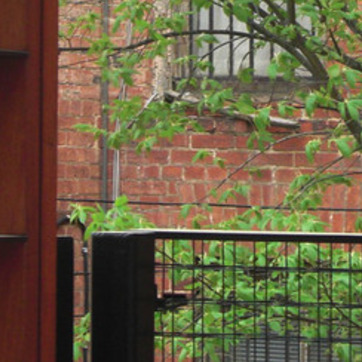
Material: brick